Marl Chemical Park

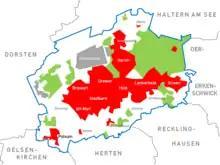
Marl Chemical Park (gray) and Marl urban districts (red) within the Marl municipality (blue outline)

Marl Chemical Park is located on the northern edge of the Ruhr area in the southern foothills of the Münster region. Both the Lippe River and Wesel-Datteln Canal run through the northern part of the site. To the south is Bundesautobahn 52 with a connection to Bundesautobahn 43. In addition to freight rail links with Deutsche Bahn, an alternative connection leads to the Gelsenkirchen-Buer Nord–Marl Lippe railway. The national running from Gelsenkirchen to Wilhelmshaven travels through the site, and the is owned and operated from the site.